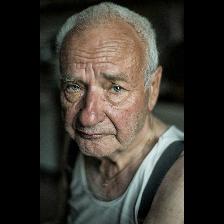
Label: Human